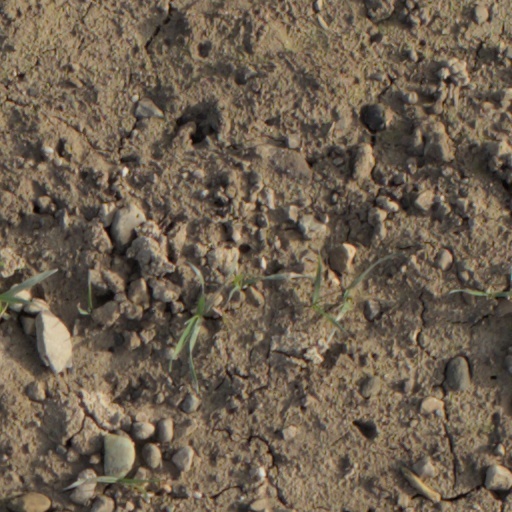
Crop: wheat